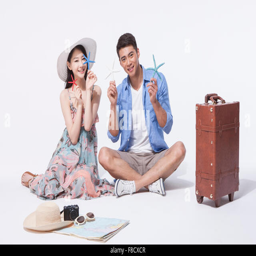
man in casual outfits sitting on the floor with a woman in dress both holding starfish with other travel related